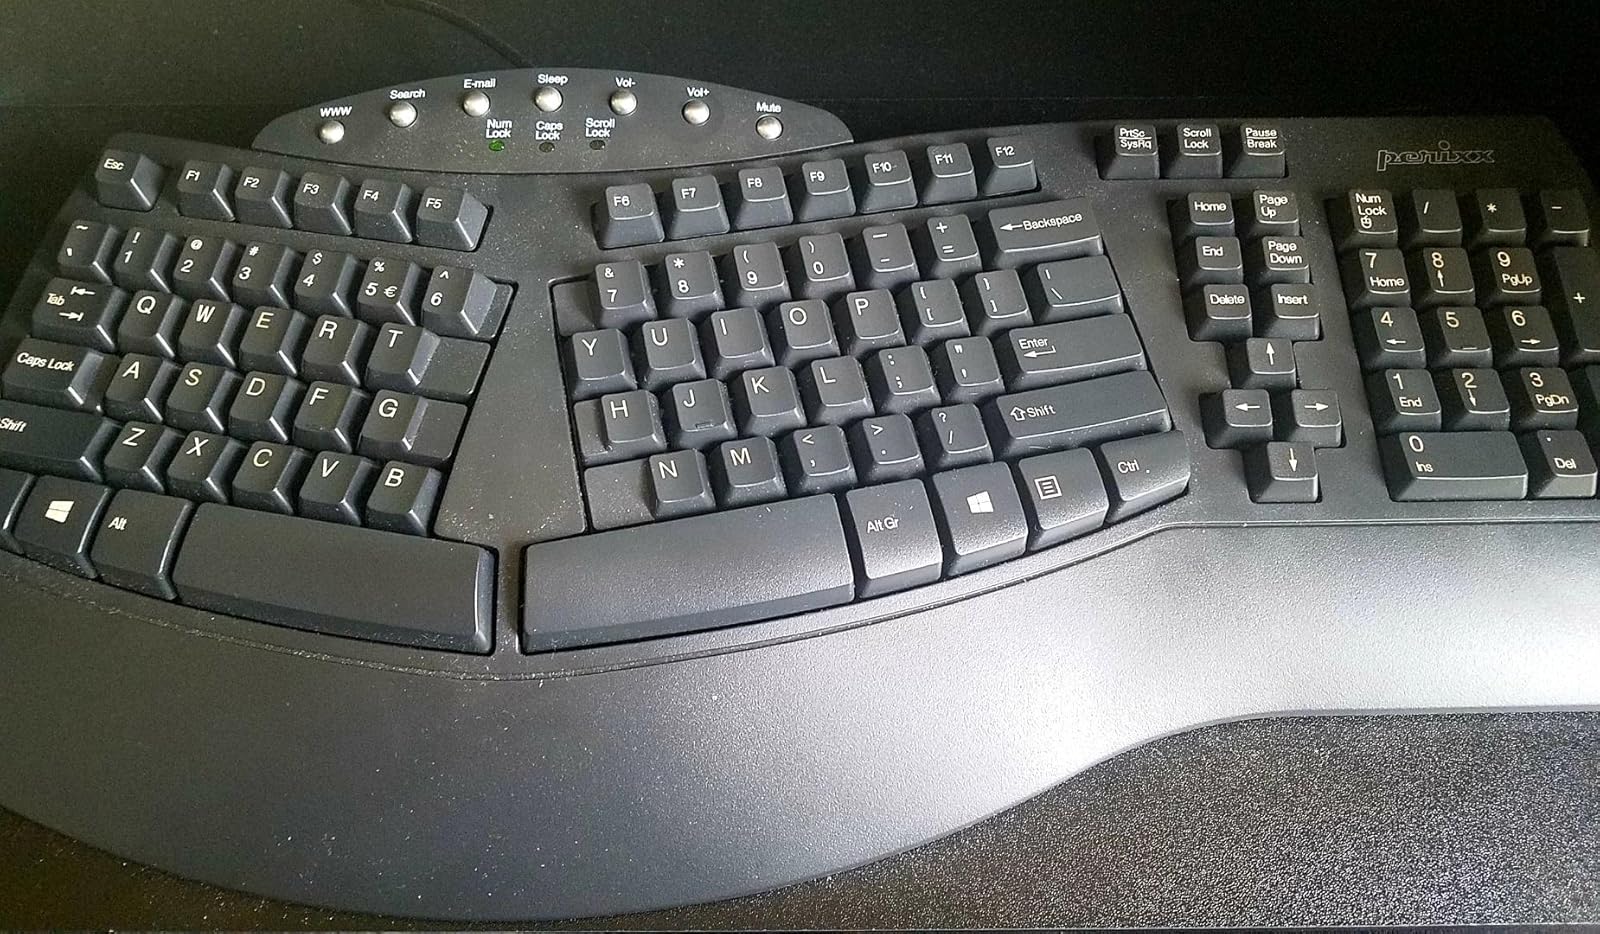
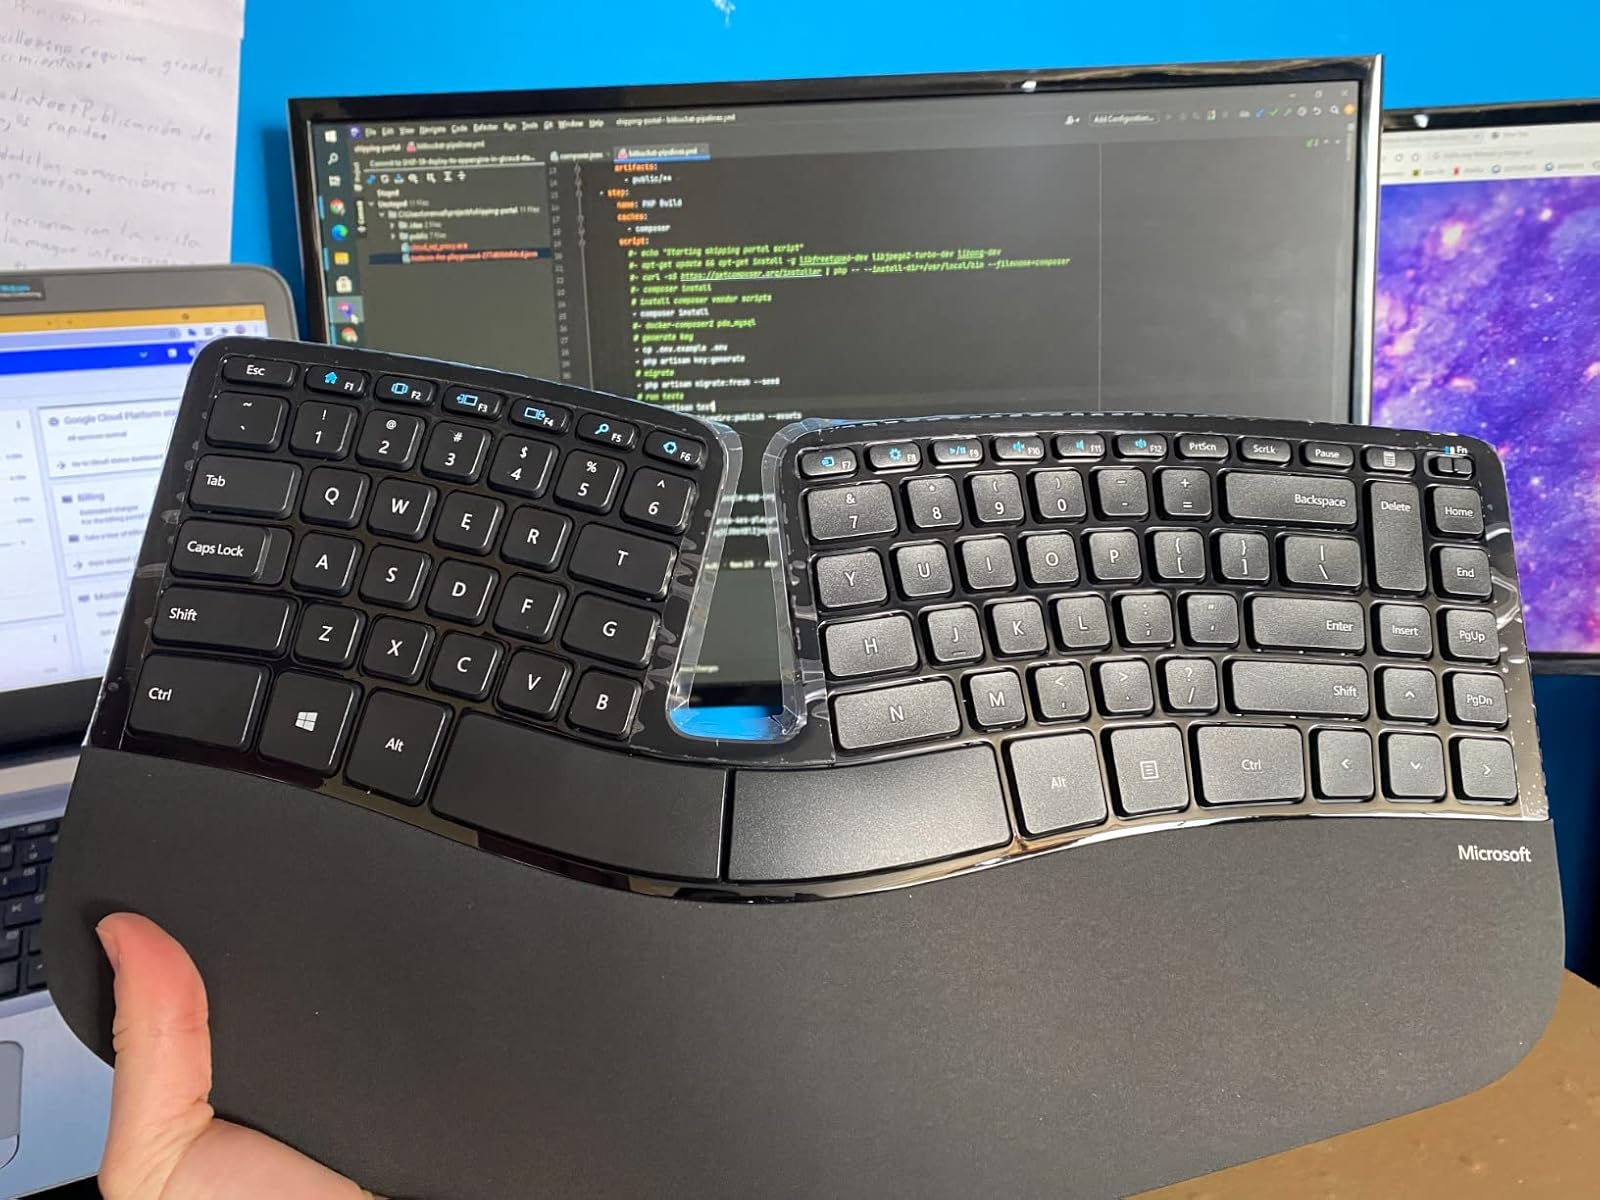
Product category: keyboard
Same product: no